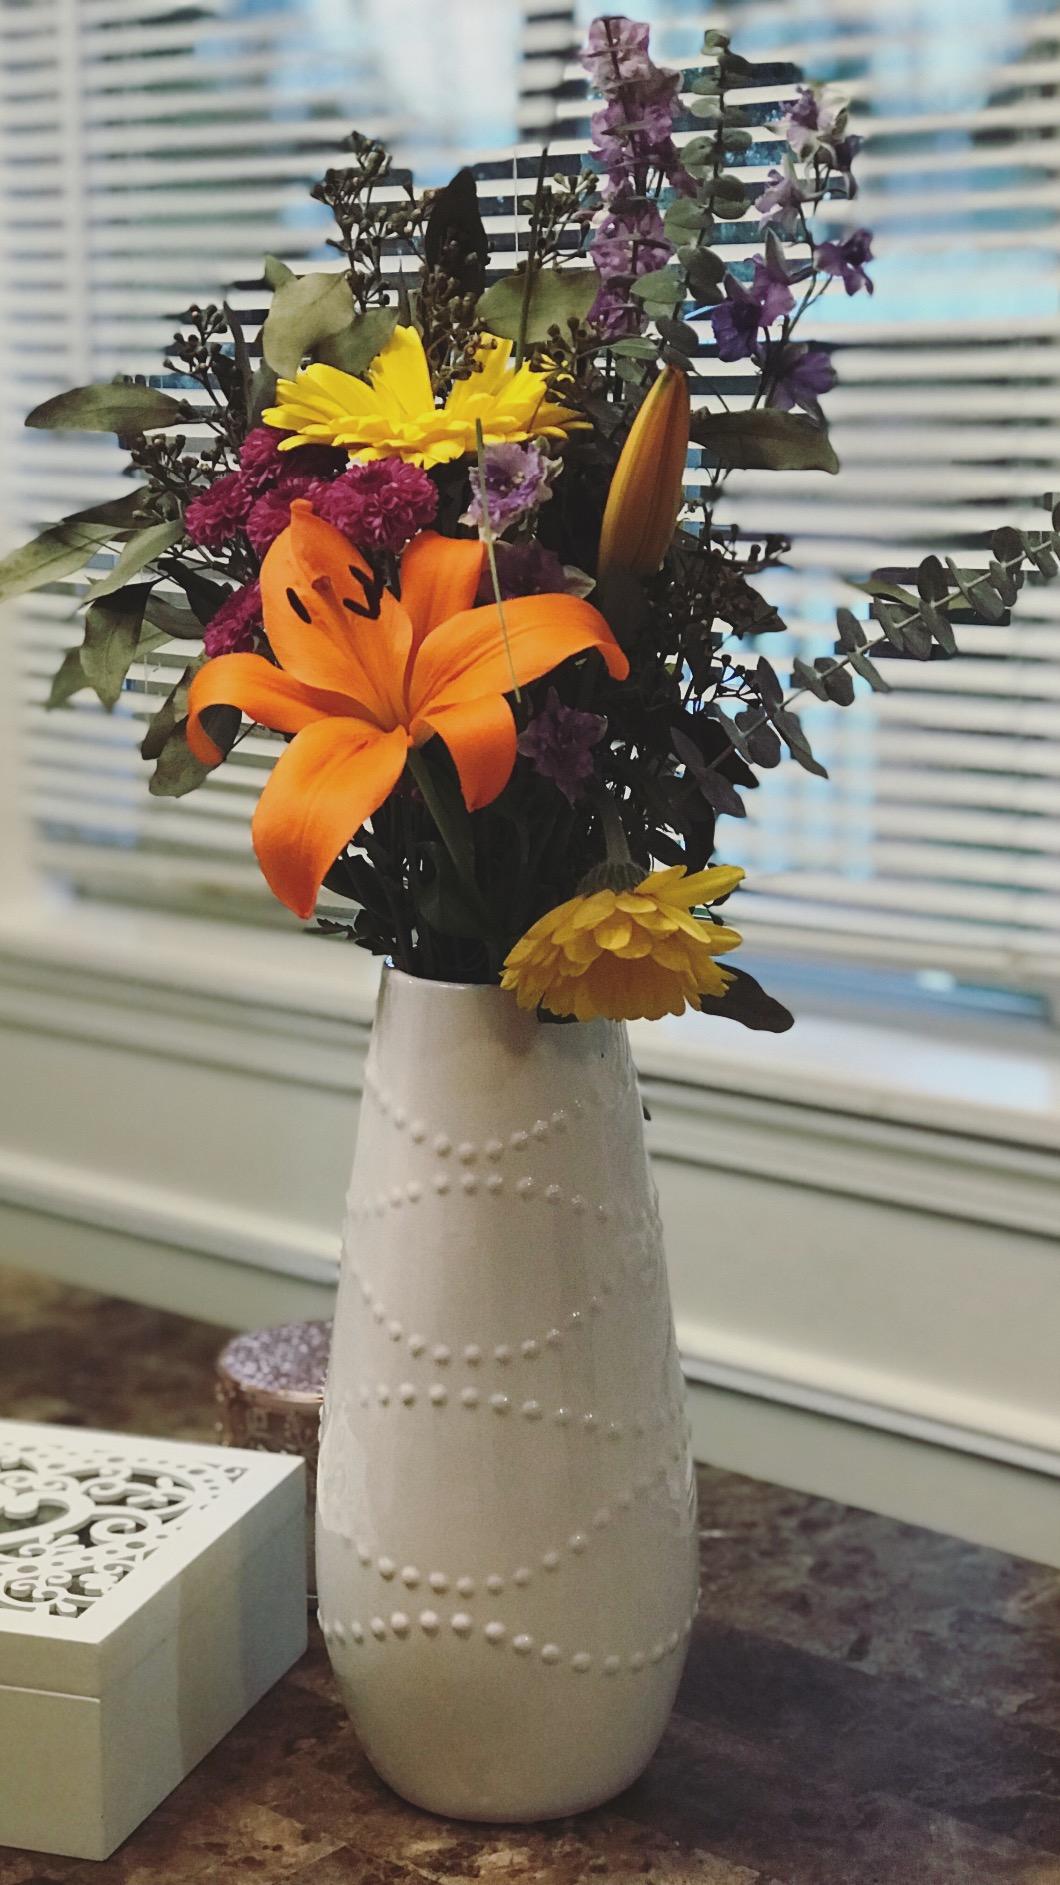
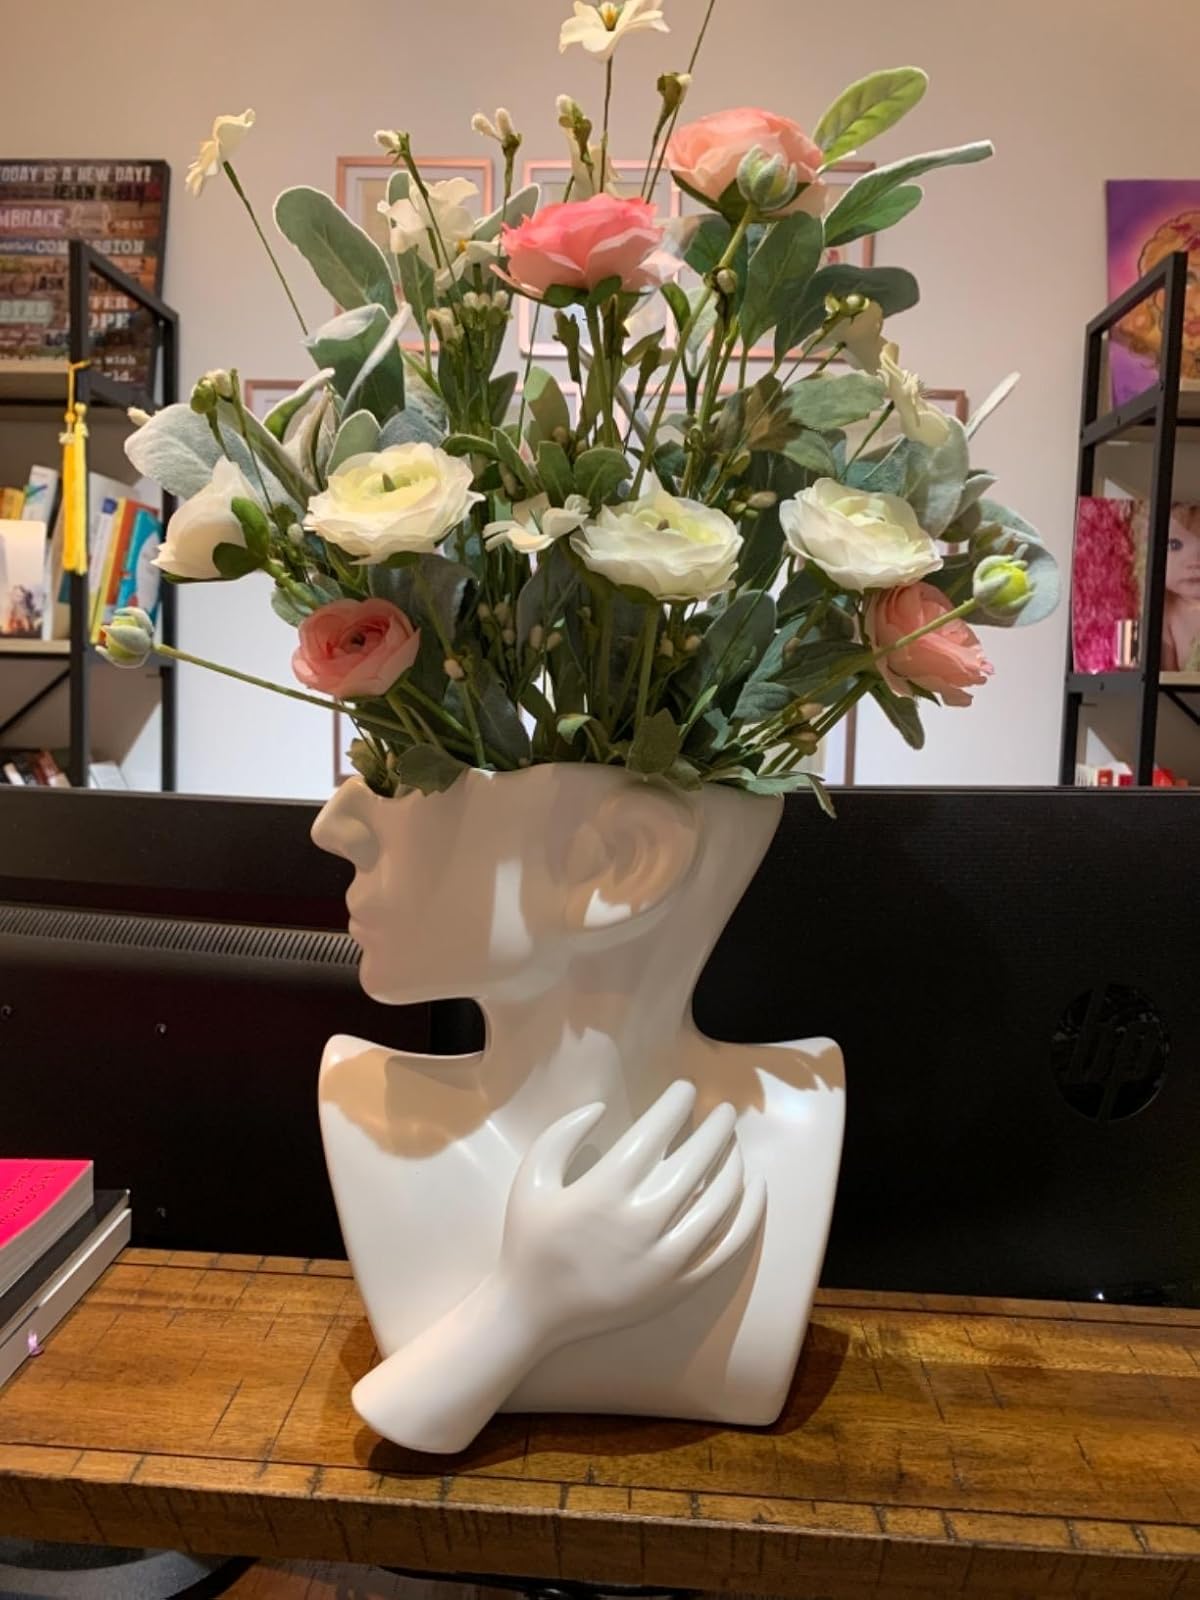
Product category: vase
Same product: no